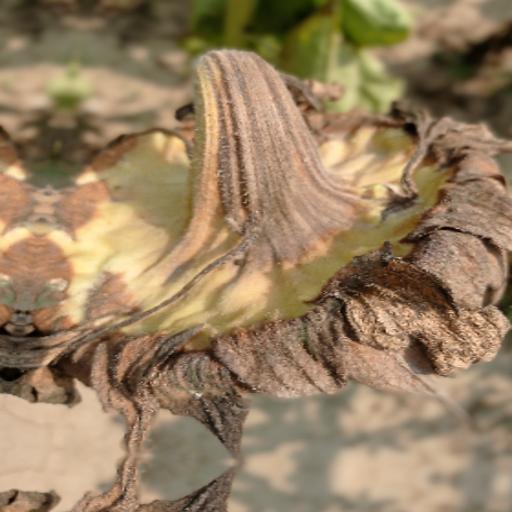
Label: Gray_mold